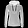
Label: Pullover